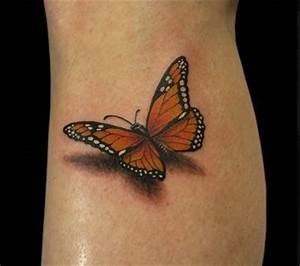
Label: farfalla